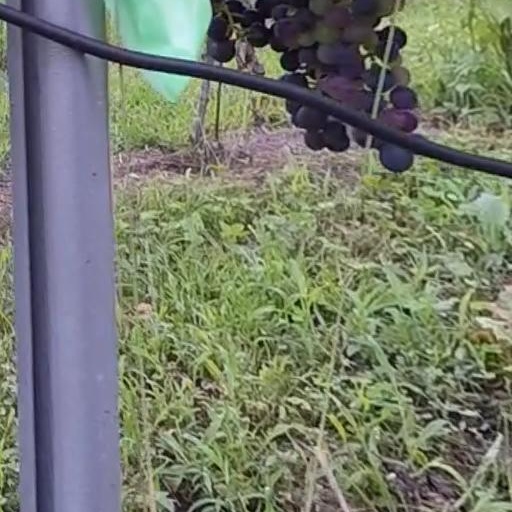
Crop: grape